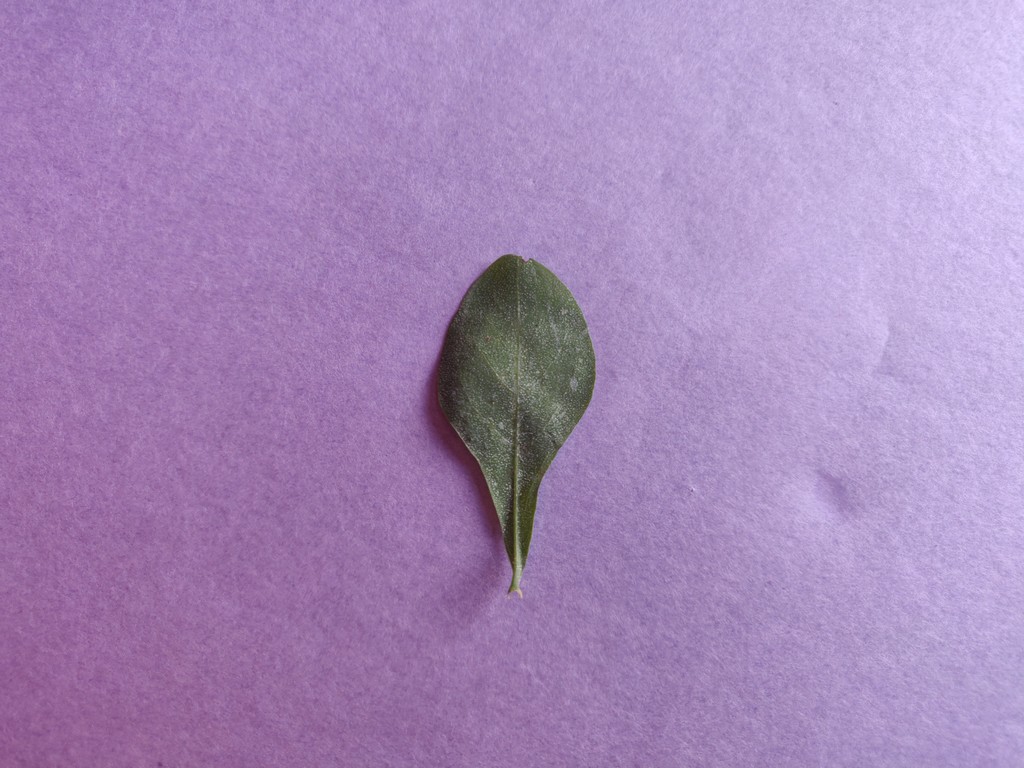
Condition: Unhealthy
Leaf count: single
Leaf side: back